Basic Chess Endings

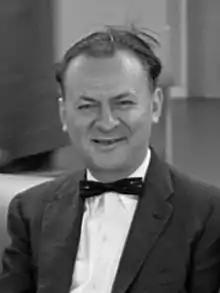
Author Reuben Fine

"Basic Chess Endings" was written by Reuben Fine in only four months and was published in 1941 by McKay (a division of Random House) in hardback. The book used the now obsolete descriptive chess notation and used the old system of using the abbreviation "Kt" to stand for knight instead of the more modern "N". In 1944 "Chess Review" received many letters debating the change from Kt to N.